Lima (models)

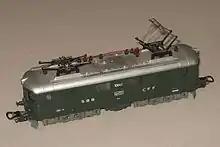
A HO scale model of SBB CFF FFS electric locomotive made for the European markets.

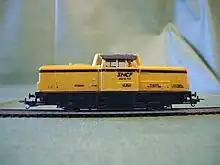
A simplified HO scale model of SNCF diesel locomotive made for the European markets

Lima ("Lavorazione Italiana Metalli e Affini") was founded in 1946 as a parts supplier for the Italian state railway. In 1948, Lima switched its aluminium casting capability to producing toy boats, trains and cars.